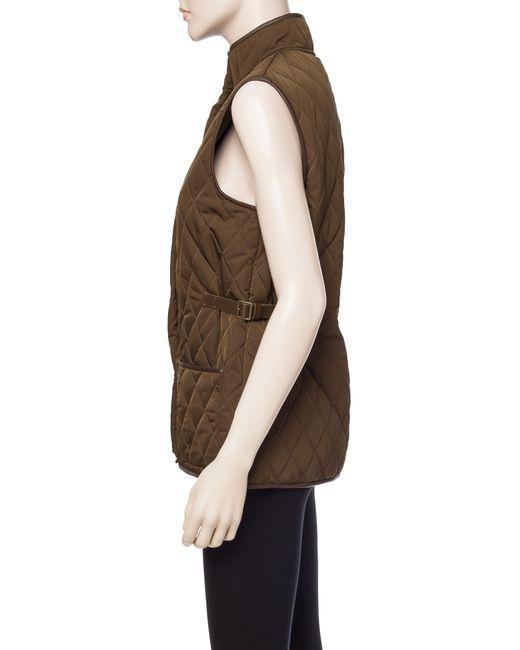
Dunkelbraune ärmellose isolierte Steppweste aus Rippstrick für Damen